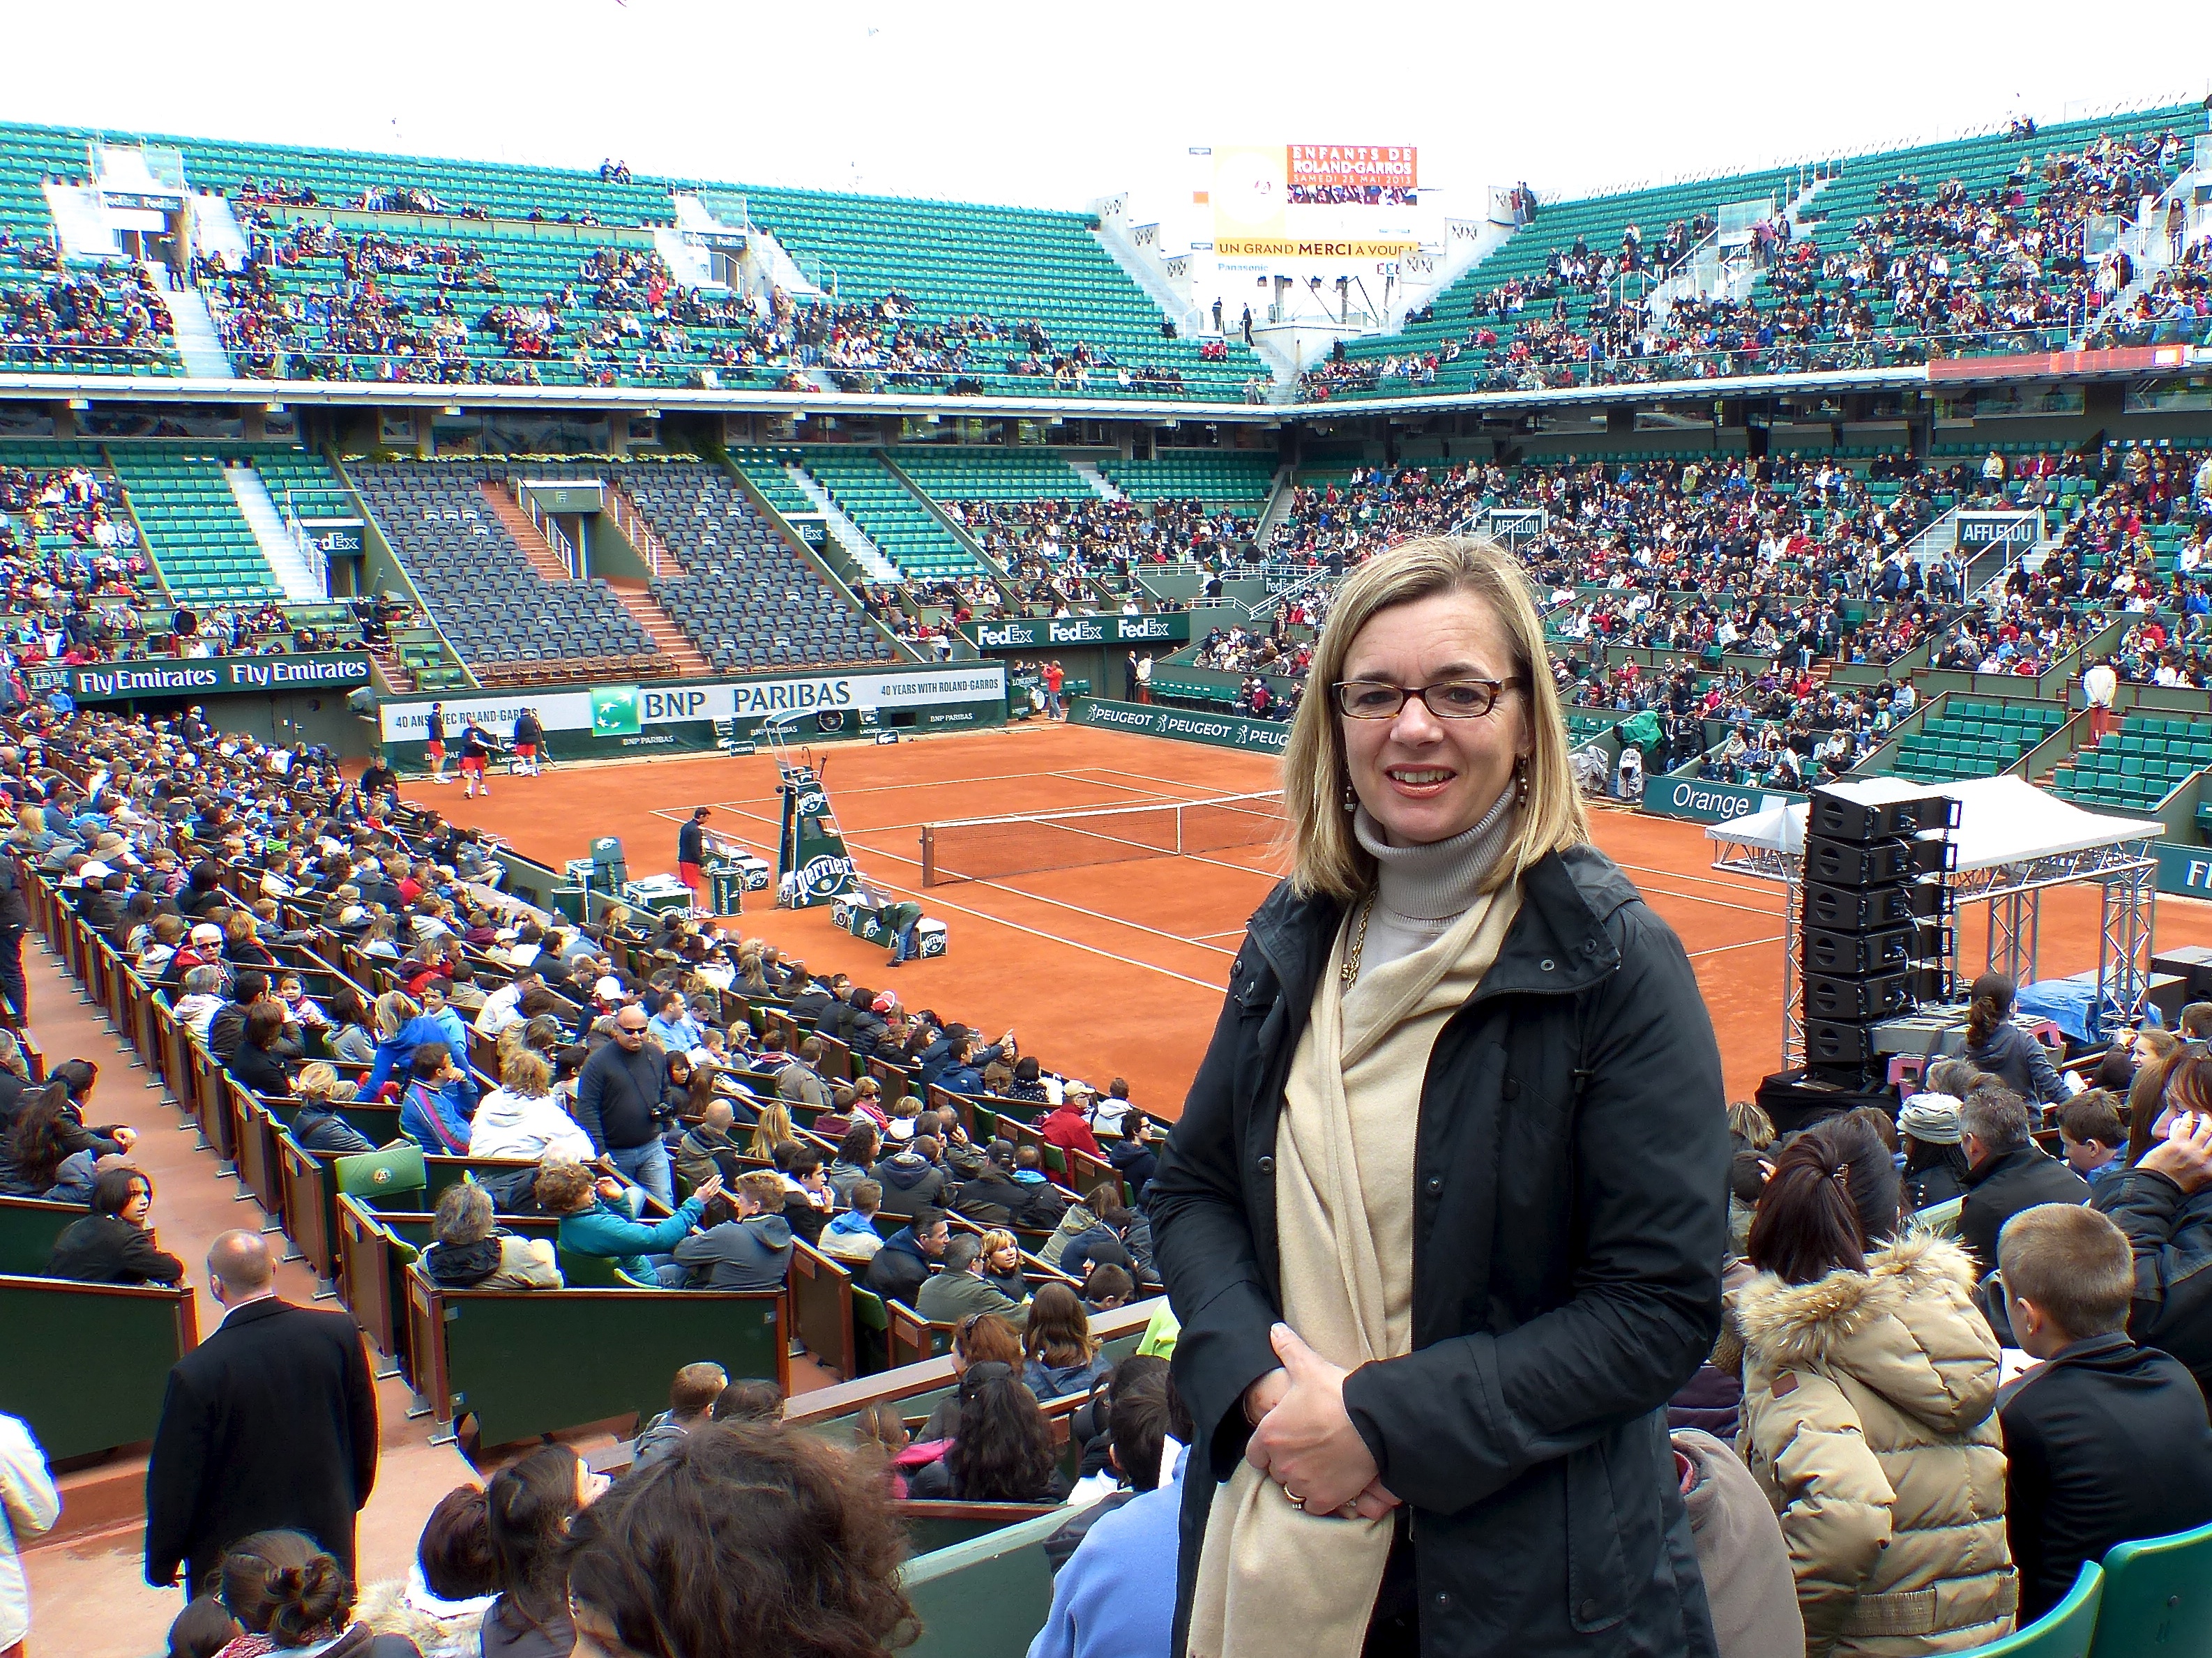
structure, people, crowd, france, audience, stadium, arena, 2013, tennis, rolandgarros, frenchopen, sport venue